History of the Turks and Caicos Islands

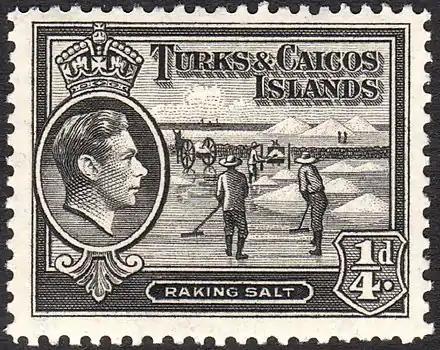
Raking salt on a 1938 postage stamp of the islands

In 1706, the French and the Spanish briefly captured the Turks and Caicos Islands from the Bermudians. Four years later the British reclaimed the islands for Bermuda but in subsequent years the place became primarily a haven for pirates and British Loyalists fleeing the American Revolution. Ultimately, Britain retained the island country by the end of the century as part of the Treaty of Versailles. In 1766, after being controlled by the Spanish, French and British, Turks and Caicos became part of the Bahamas colony and was placed under the Bahamian government. Attempts to integrate the two distinct communities failed and in 1874 after "the Great Bahamas Hurricane" devastated much of the chain of islands, the Turks & Caicos Islands became dependencies to the British Crown Colony of Jamaica.